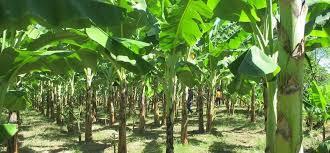
Hili ni shamba la ndizi na kuna ndizi mingi sana ambazo zimepandwa na ziko kwenye [cs] laini [cs]. Kuna watu wanaotembea ndani ya shamba hili wakiangalia ndizi. Ndizi haya yamekomaa.